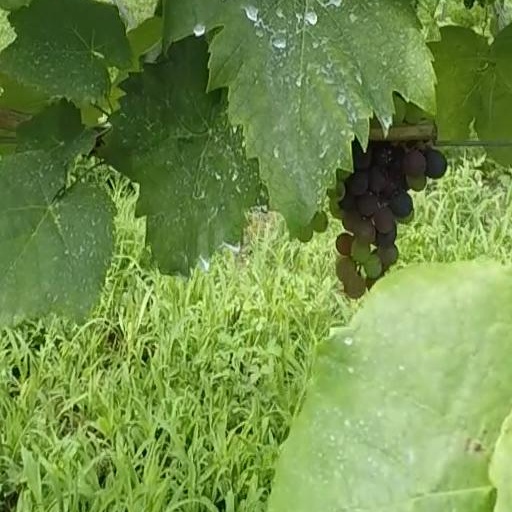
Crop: grape